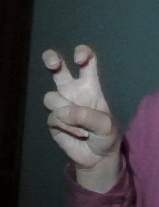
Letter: toot